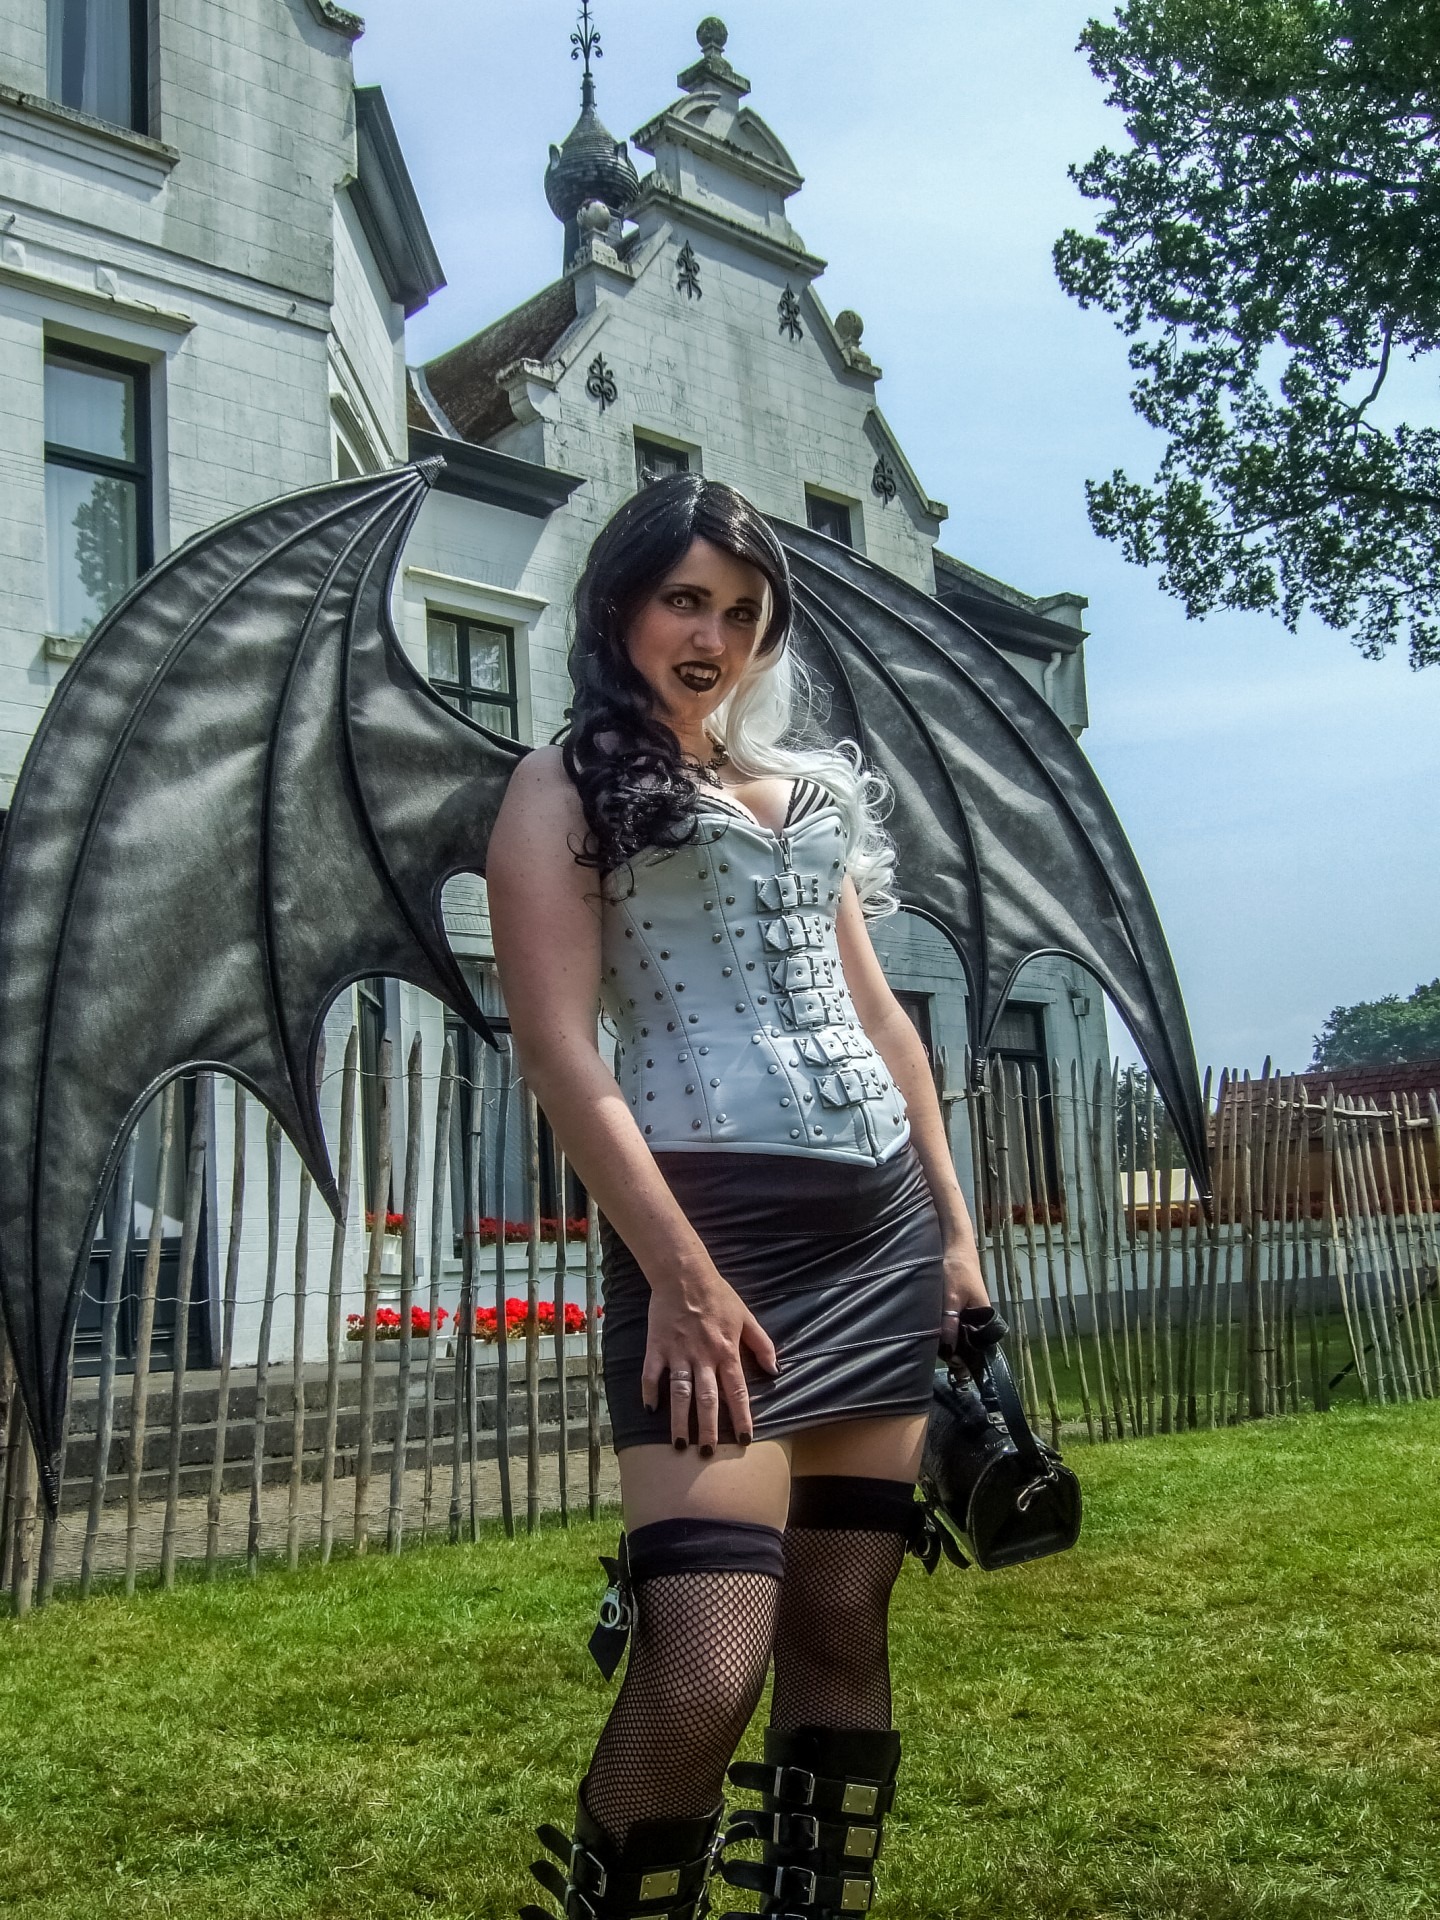
monument, statue, castle, fantasy, mood, fairy, costumes, wouwse plantage estate